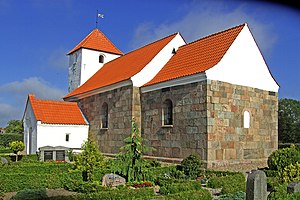
Roum Sogn
Roum Kirke
fra sydøst
Roum Sogn er et sogn i Viborg Østre Provsti. Sognet ligger i Viborg Kommune; indtil Kommunalreformen i 1970 lå det i Rinds Herred. I Roum Sogn ligger Roum Kirke.